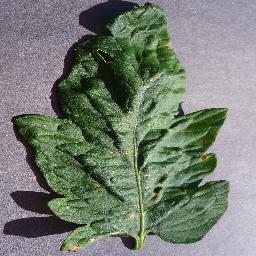
Label: Tomato___Target_Spot